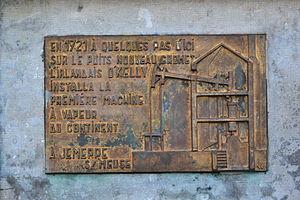
Monument à la mémoire de John O'Kelly, qui installa en 1721 à cet endroit à fr:Jemeppe-sur-Meuse en Belgique la première machine crée par fr:Thomas Newcomen du continent pour l'fr:exhaure - Rue Mabotte à 4101 Jemeppe-sur-Meuse
La Société anonyme des Charbonnages de Gosson-Kessales est une ancienne société d'exploitation de charbonnages de la région belge de Liège constituée en 1954 à partir des deux sociétés importantes des Charbonnages des Kessales à l'ouest et des Gosson, La Haye et Horloz réunis à l'est. Celles-ci sont elles-mêmes issues de la concentration progressive sur un siècle et demi d'une quinzaine de sociétés charbonnières. Sa concession d'activité se situait sur un territoire à l'ouest de la ville de Liège, en amont et en rive gauche de la Meuse.
Jemeppe-sur-Meuse est une section de la ville belge de Seraing située en Région wallonne dans la province de Liège.
Thomas Newcomen est un mécanicien anglais, né le 24 février 1663 à Dartmouth, mort le 5 août 1729.
L'histoire de la ville belge de Liège et de la houille sont intimement liées d'autant plus que la région liégeoise revendique la priorité de la découverte de la houille sur le continent européen.